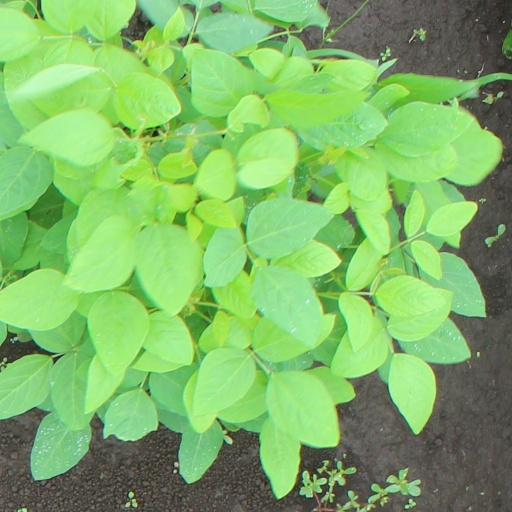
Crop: soybean